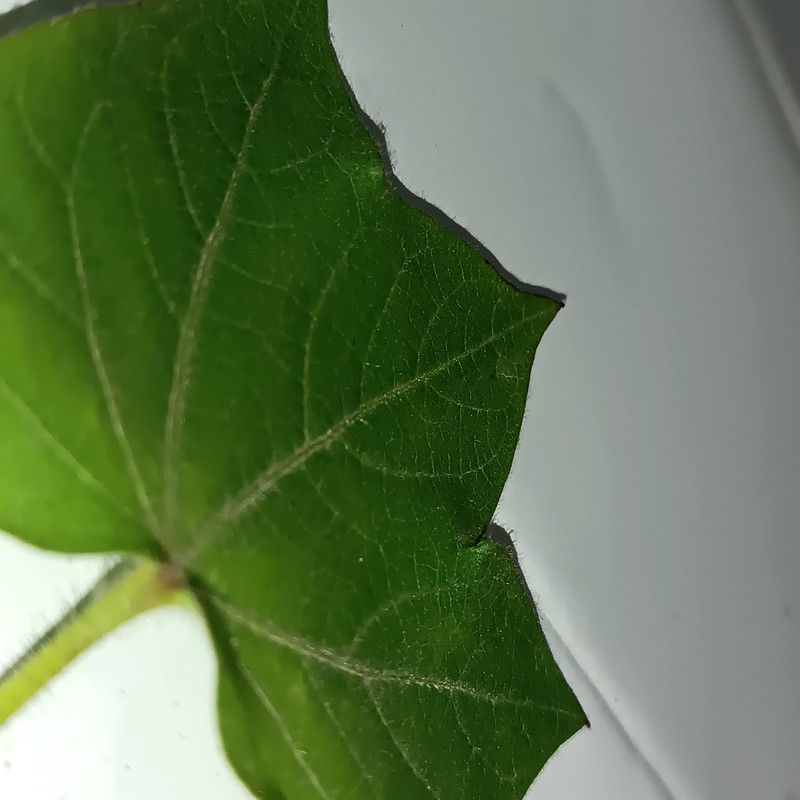
Label: Healthy Leaf